Ear print analysis

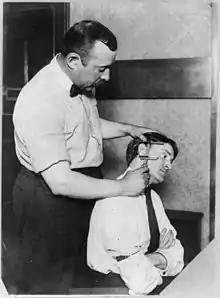
New York City Police Dept. activities- taking Bertillon measurements-ear LCCN2006677371

There is a lack of jurisprudence, doctrinal studies and studies relating to comparative law on the significance of ear prints in forensic investigations. Ear prints are not accepted as reliable evidence in court cases. In court cases, definitions used to define the evidence of ear prints are not completely assertive. Wording such as "there is 'high probability' the ear print was made by the suspect" is used.